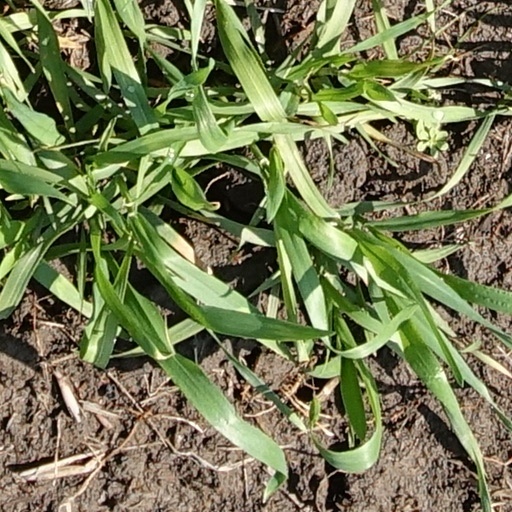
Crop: wheat